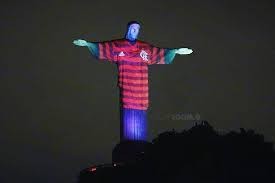
Landmark: Christ the Reedemer